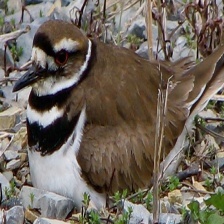
Species: KILLDEAR
Scientific name: CHARADRIUS VOCIFERUS